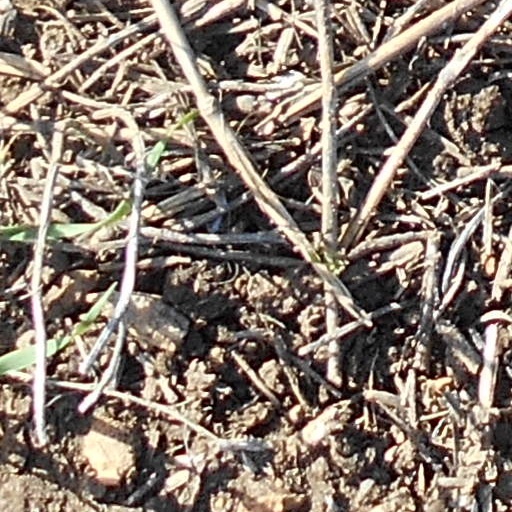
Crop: wheat